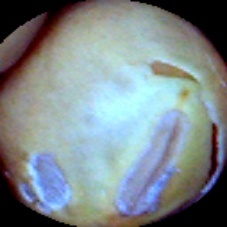
Label: Skin-damaged